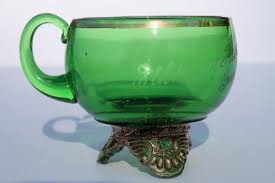
Waste category: glass